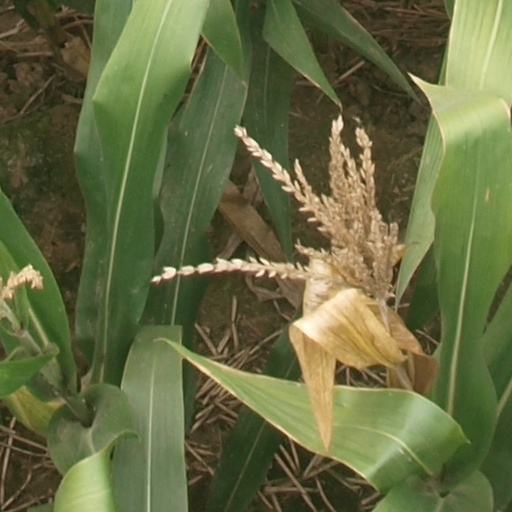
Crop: maize; corn